East Siberian Sea

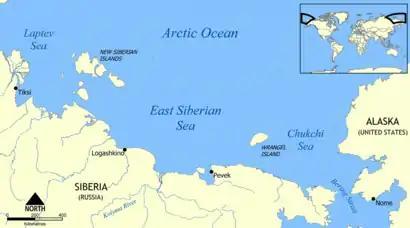

The East Siberian Sea is a marginal sea in the Arctic Ocean. It is located between the Arctic Cape to the north, the coast of Siberia to the south, the New Siberian Islands to the west and Cape Billings, close to Chukotka, and Wrangel Island to the east. This sea borders on the Laptev Sea to the west and the Chukchi Sea to the east.